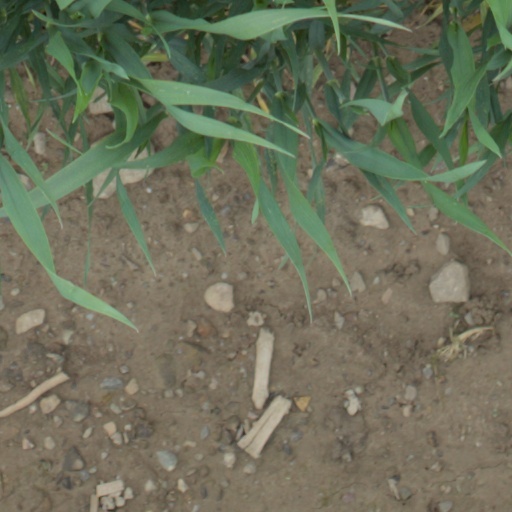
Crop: wheat